Christmas on the Square

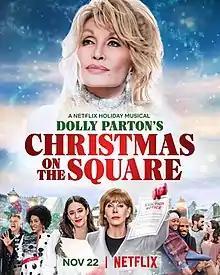
Film poster

Christmas on the Square (full title Dolly Parton's Christmas on the Square) is a 2020 American Christmas musical film directed and choreographed by Debbie Allen. Starring Dolly Parton, Christine Baranski, Jenifer Lewis, and Treat Williams, the plot follows the wealthy Regina Fuller (Baranski), returning to her hometown to evict the residents and sell the land to a mall developer. Netflix released the film on November 22, 2020. At the 73rd Primetime Emmy Awards, "Christmas on the Square" won the award for Outstanding Television Movie.